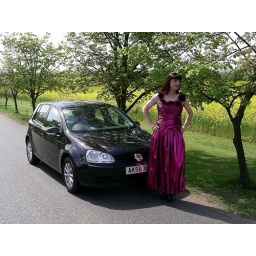
The rental car is in boring black, but my dress is in shiny metallic burgundy!